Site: brandenburg
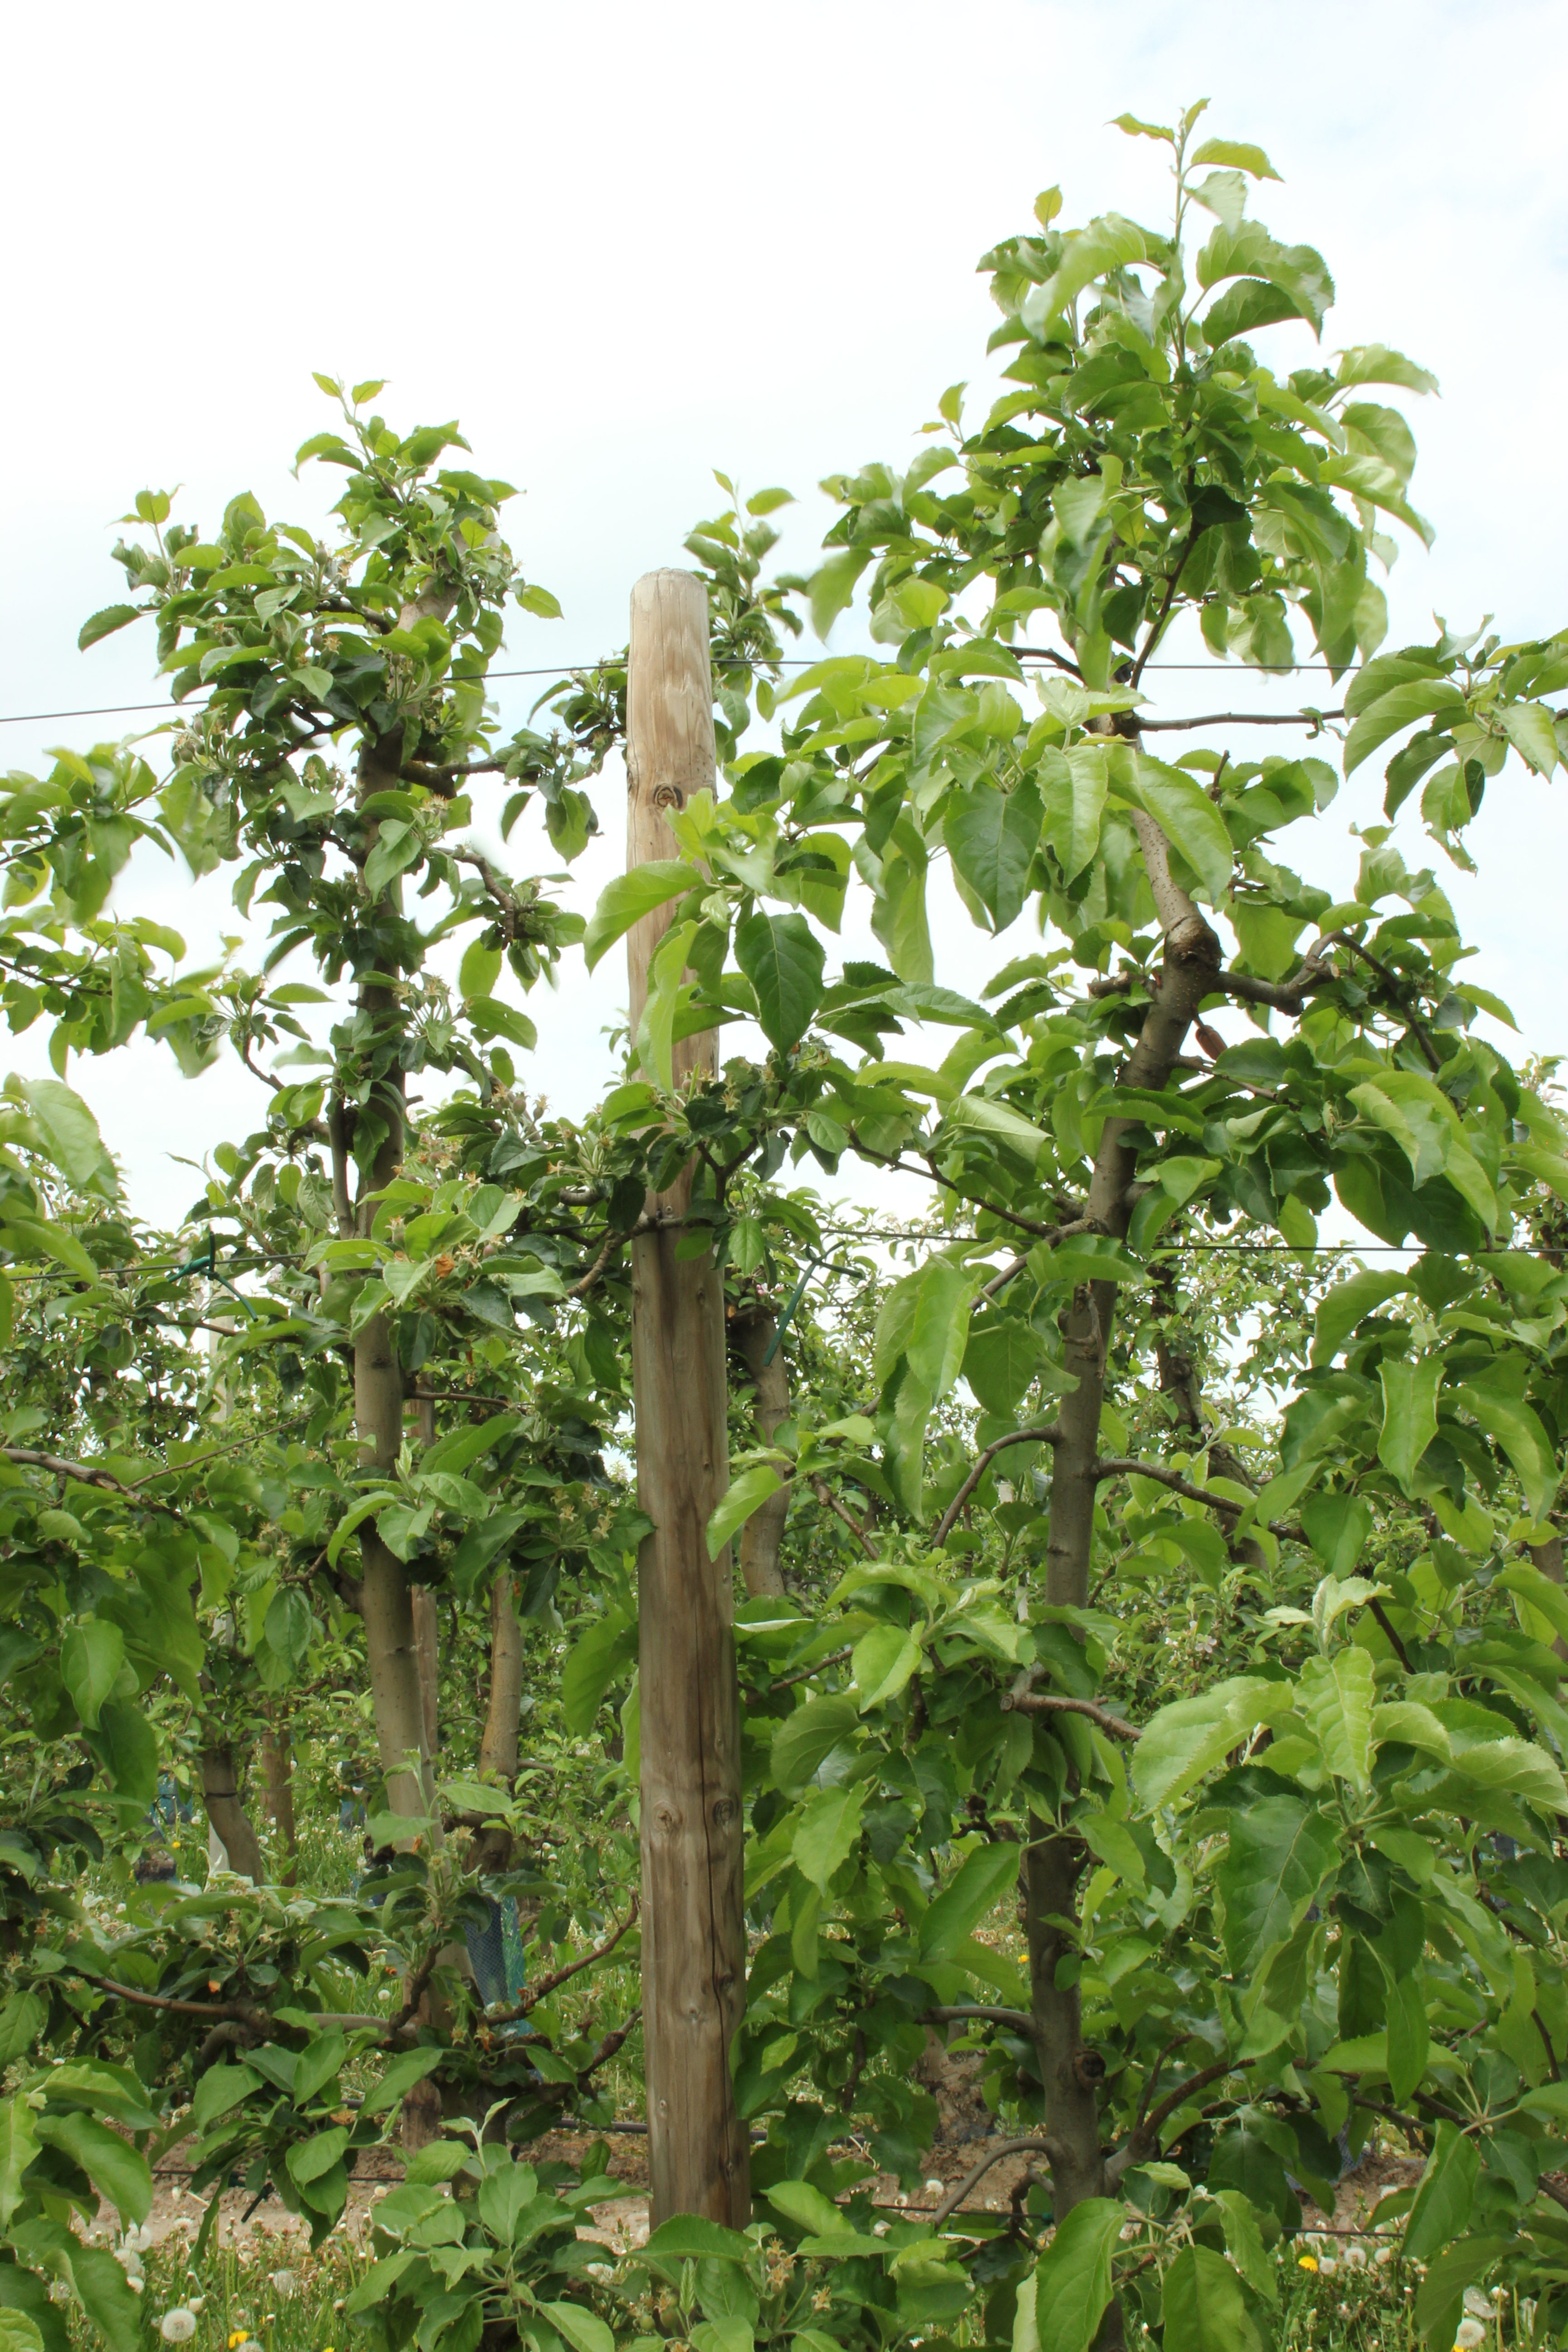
Growth stage (BBCH 67): Flowering